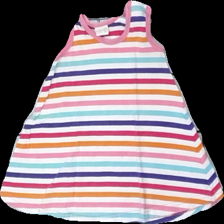
View: front
Type: Top
Category: Children
Brand: Lindex
Colors: White, Blue, Pink, Multicolor
Material: 92% cotton, 2% elastane
Pattern: Striped
Cut: Regular, C-collar
Size: 74
Season: All
Stains: Minor
Price range: <50
Recommended usage: Export